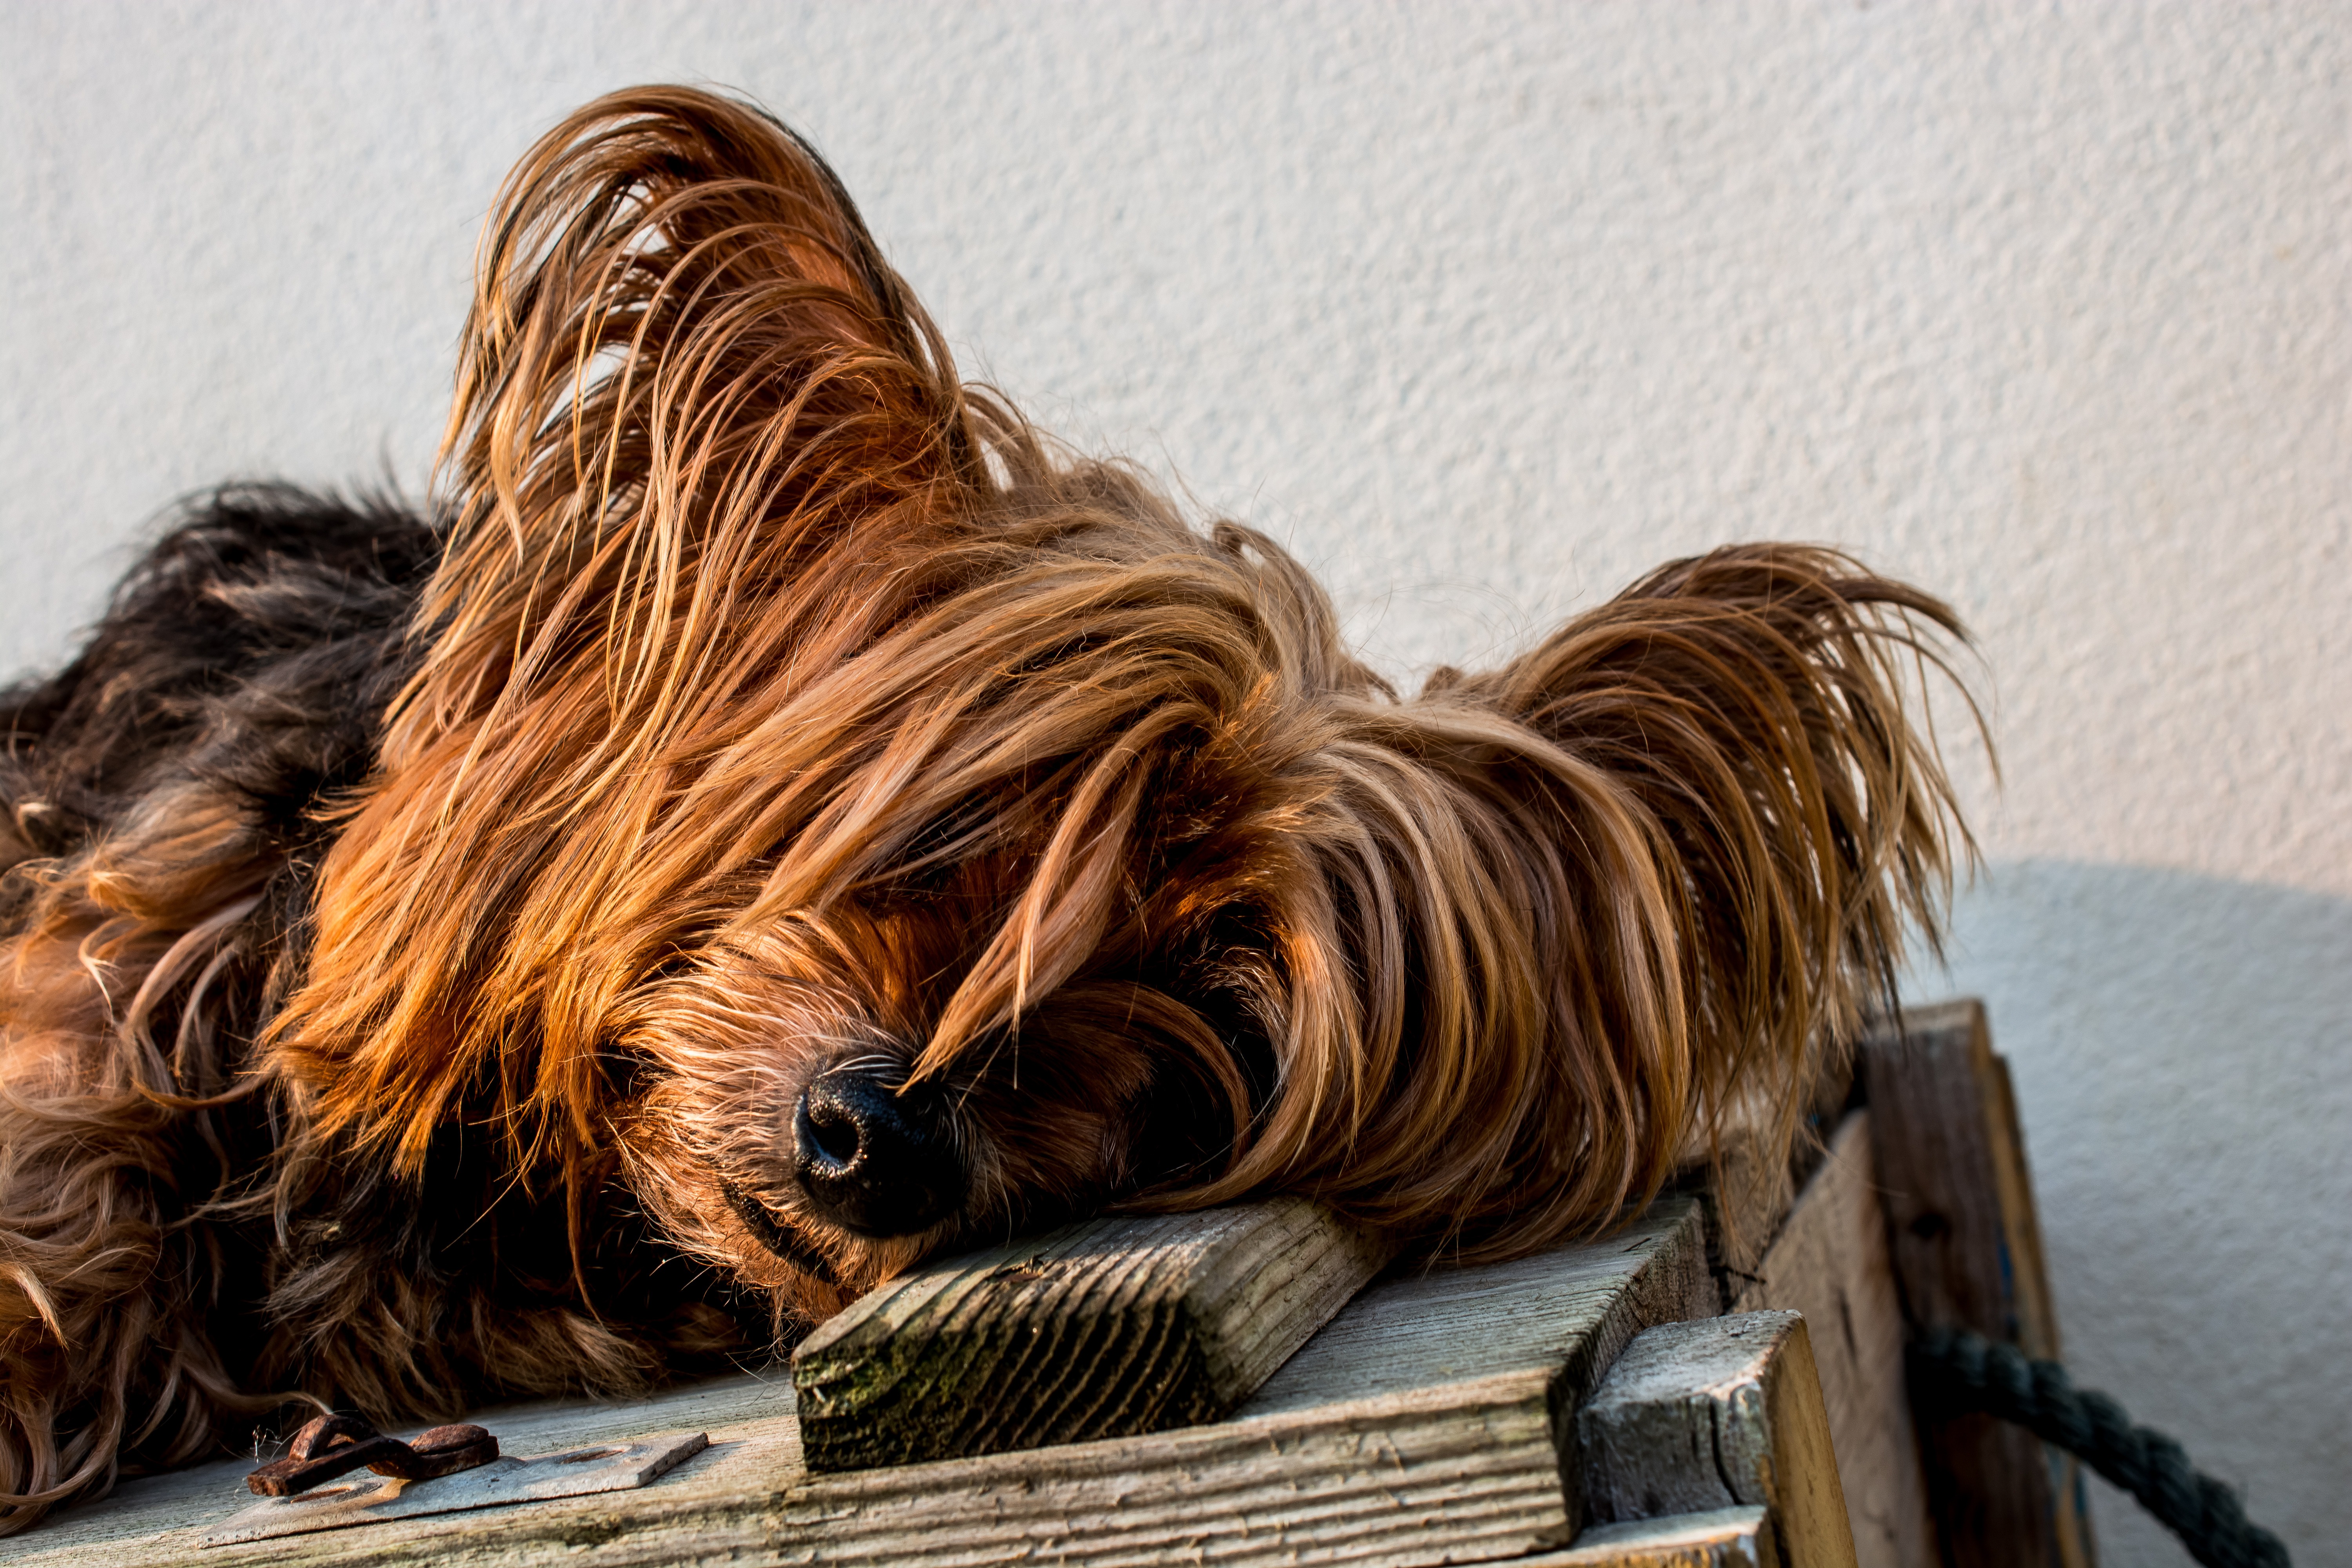
wood, dog, brown, mammal, terrier, small dog, yorkshire terrier, dog like mammal